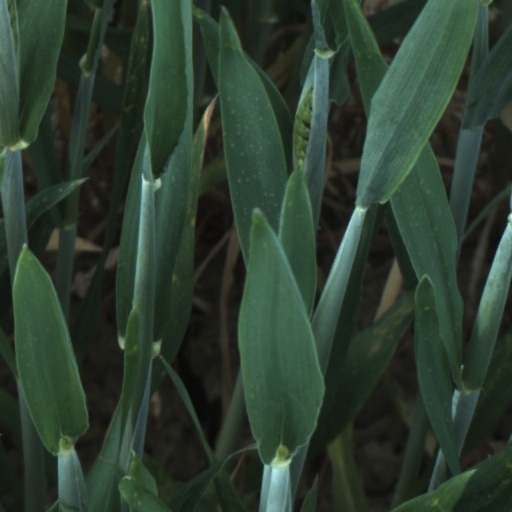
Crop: wheat